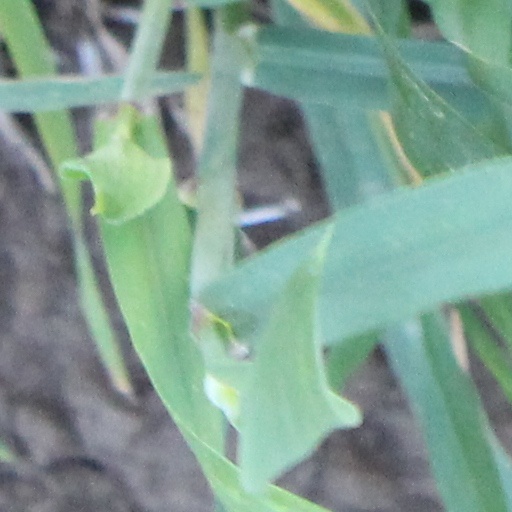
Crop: wheat